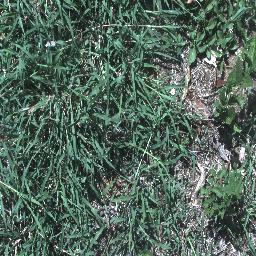
Label: negative